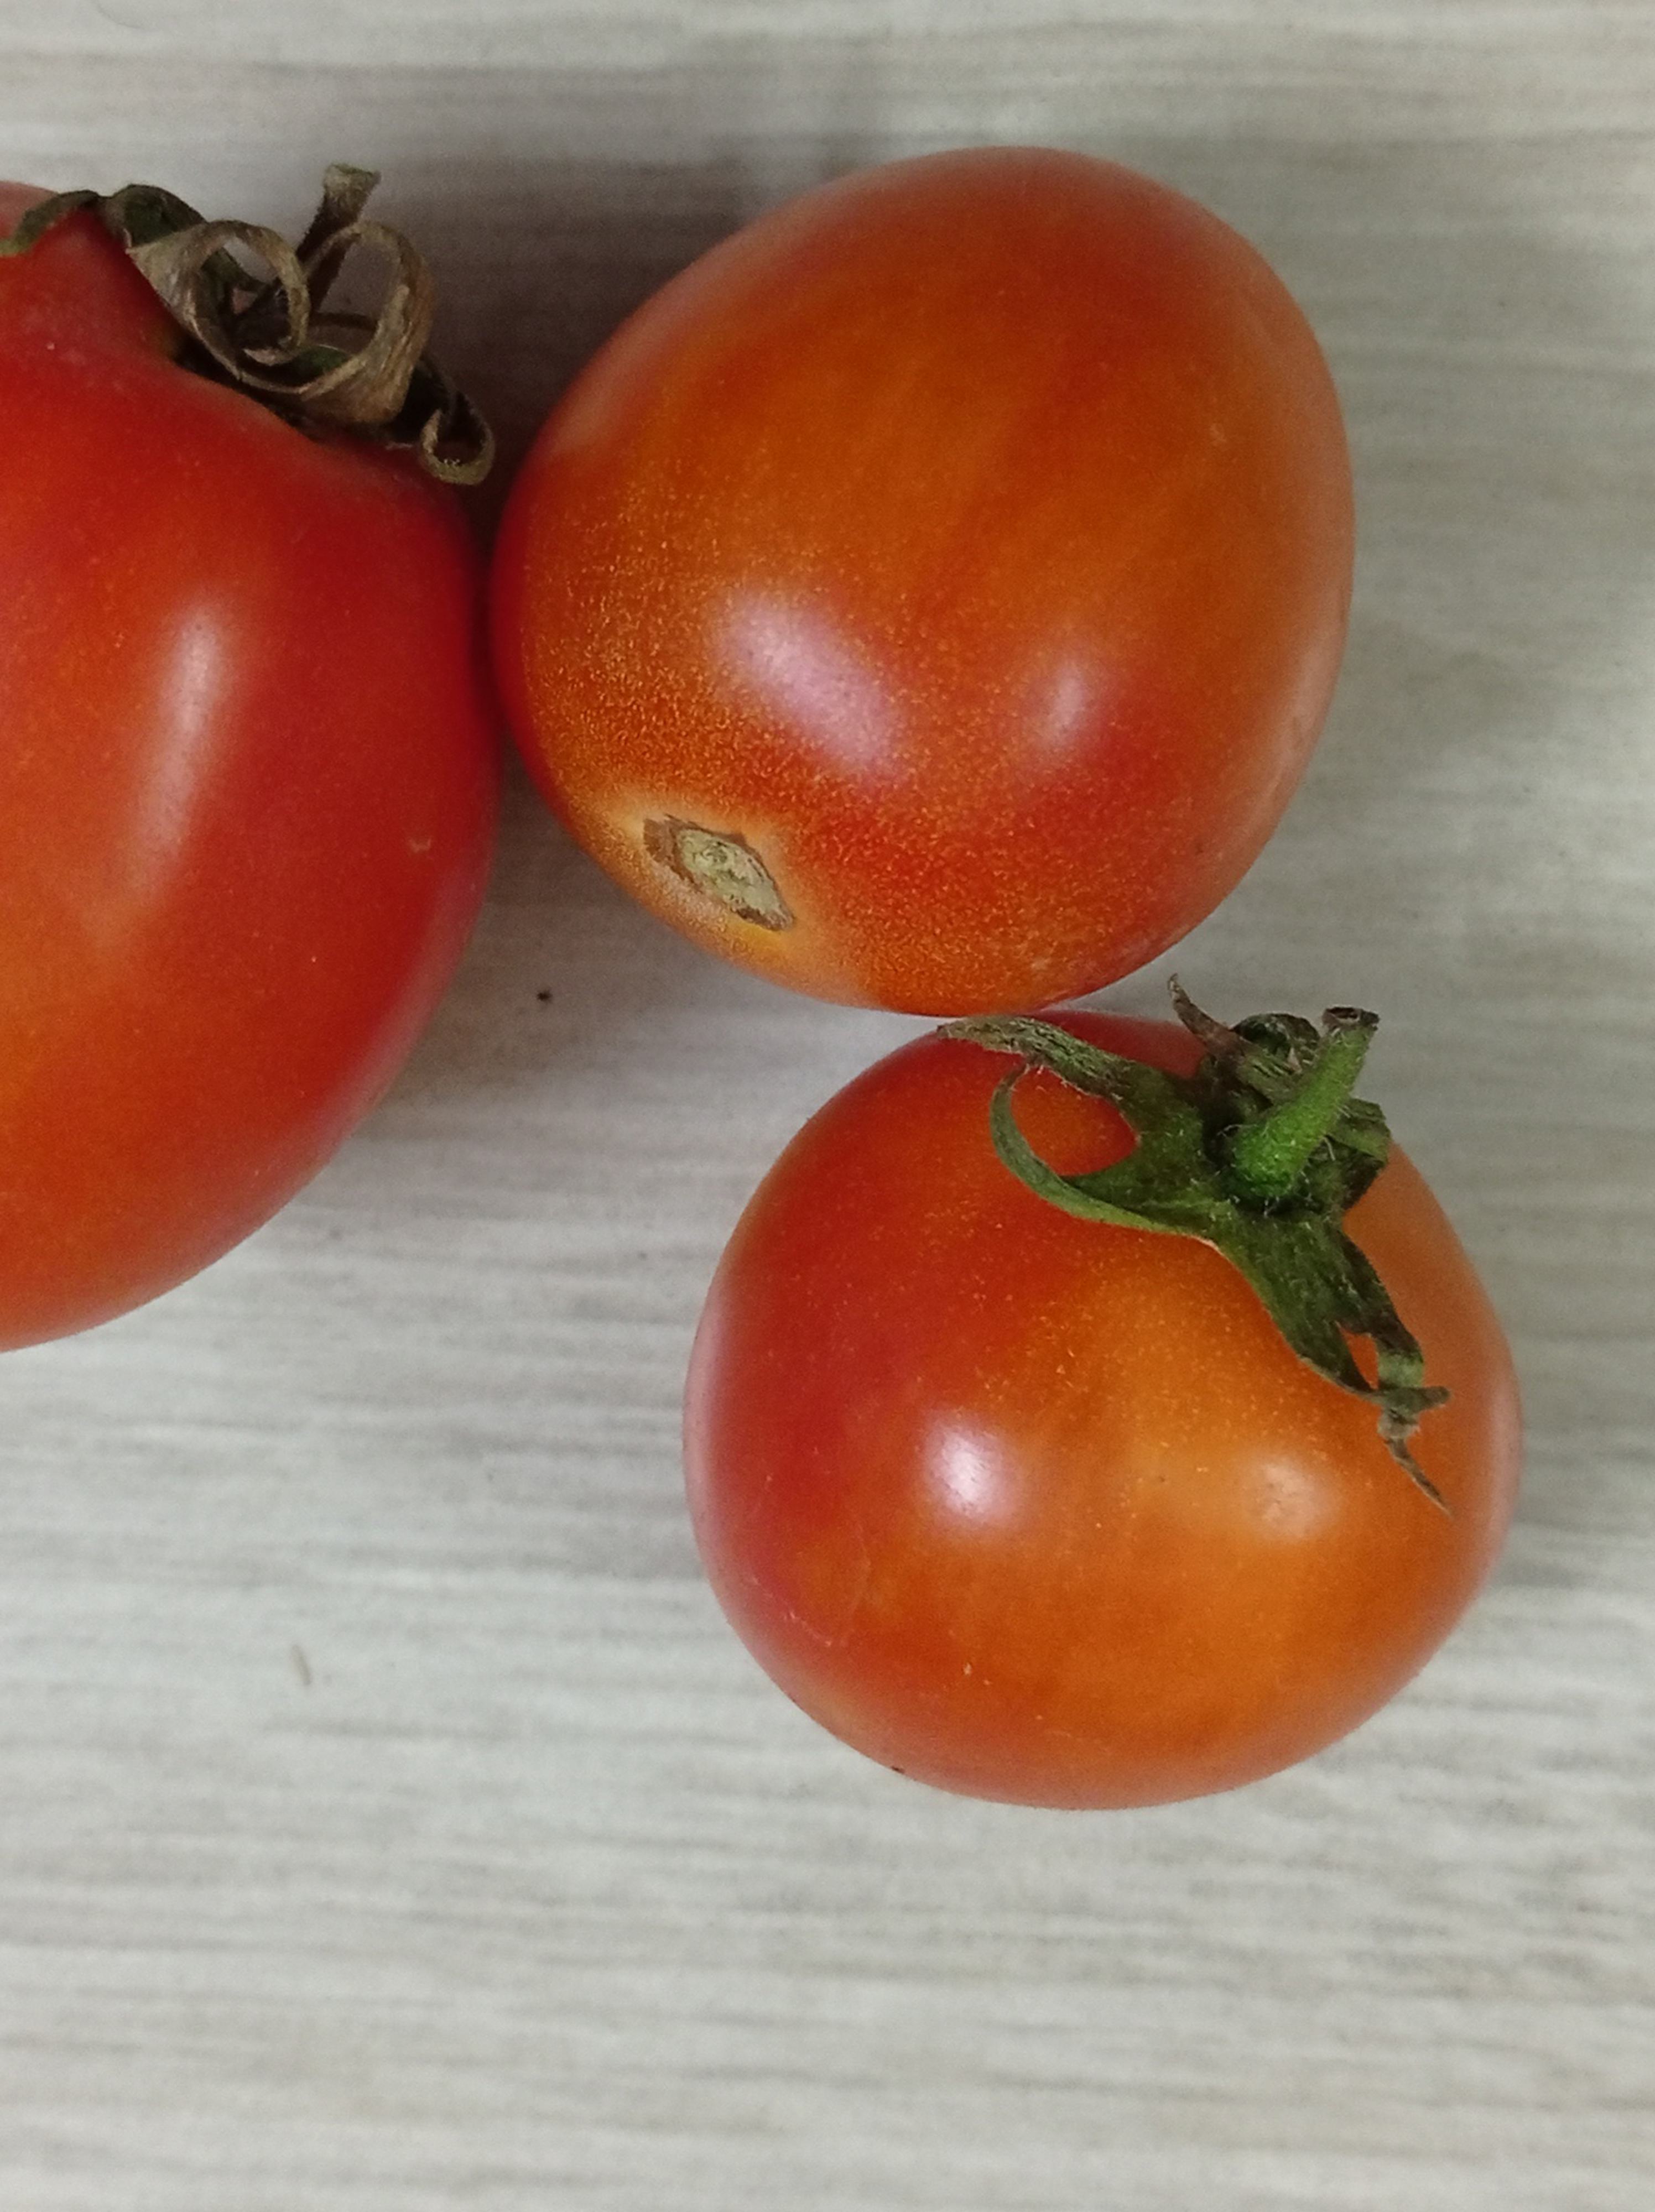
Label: Fresh